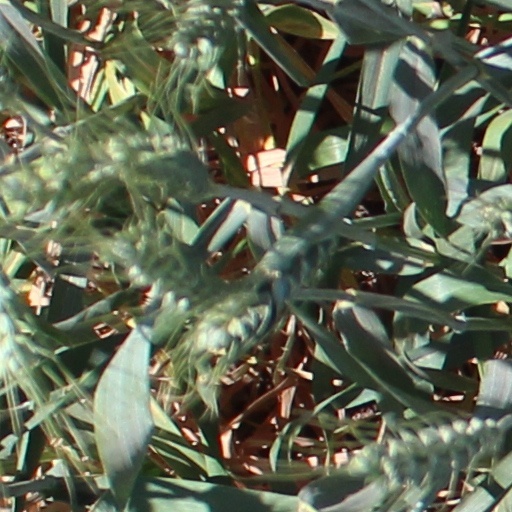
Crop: wheat